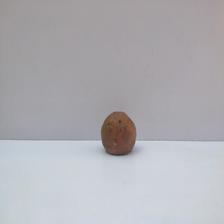
Size: Spoiled